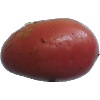
Label: Potato Red Washed 1